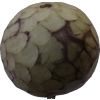
Label: cherimoya